Tannirbhavi Beach

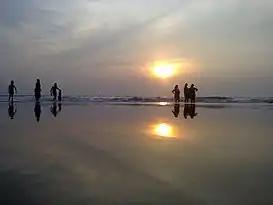

Tannirbhavi (also spelled as Tannirbavi) is one of the popular beaches in Mangaluru city, and comes second in popularity next to Panambur beach. It is also called as Thandrai in Tulu language. Tannirbhavi beach has some basic facilities like lifeguards, proper toilets, a parking lot, a couple of small eateries and concrete benches.